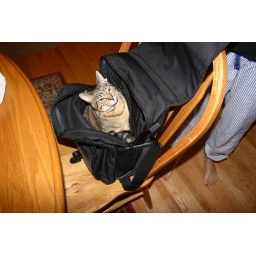
who put the cat in the bag :)